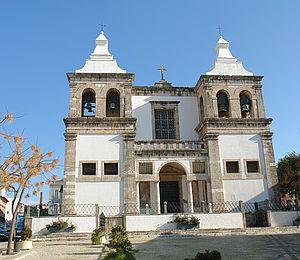
António Rodrigues, est un architecte portugais.